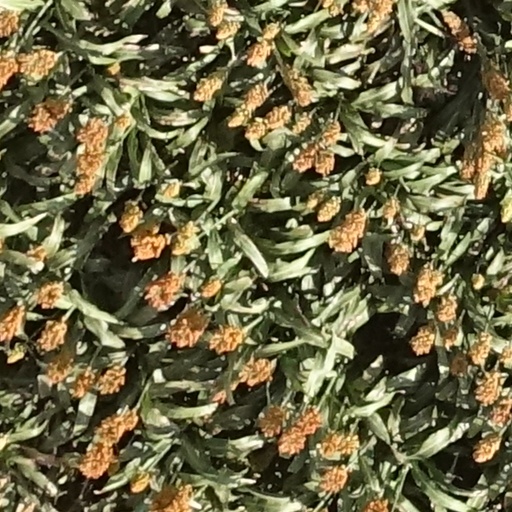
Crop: sorghum